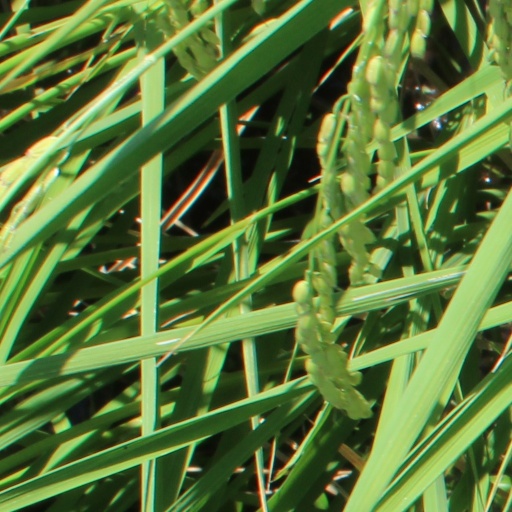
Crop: rice